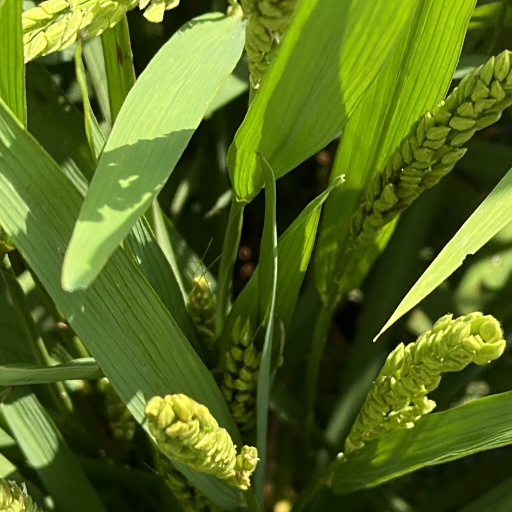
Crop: rice